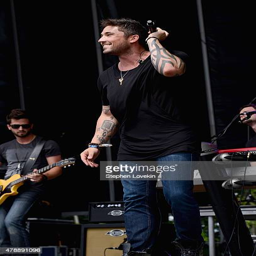
country artist performs onstage during day of festival